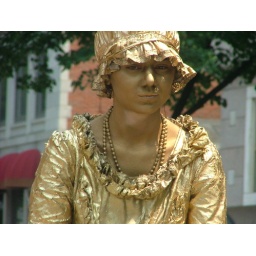
A golden street performer who blew me kisses after I put $1.50 in quarters into her basket